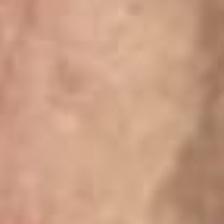
Label: faces